President of Belarus

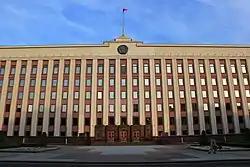
The Presidential Palace

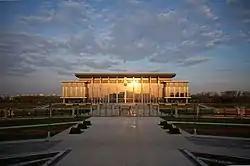
Independence Palace

Under Article 79 of the Constitution, the president is immune from arrest, with exception to the treason/grave crimes clauses listed in Article 88 in the same document. Also under Article 79, the honor and dignity of the president will be protected by national law. Information, either printed in the news or reported on television, that is considered defamation against the president is illegal under Article 5 of the Belarusian Law on Press.